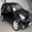
Label: automobile